Drepanosaurus

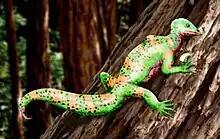
Restoration of a "D. unguicaudatus" in a forested habitat

Being only in length, "Drepanosaurus" likely spent its time in trees using its clawed hands and feet to climb from branch to branch, as well as its prehensile tail, much like a chameleon. The claw on the tip of the tail may have also been used to grip branches. "Drepanosaurus" is much larger than its relatives, more than double the length of "Megalancosaurus". Most drepanosaurs are thought to be tree-dwelling insectivores with similar body structures to "Drepanosaurus", except for minor differences usually dealing with forelimb configuration and head shape disparities.